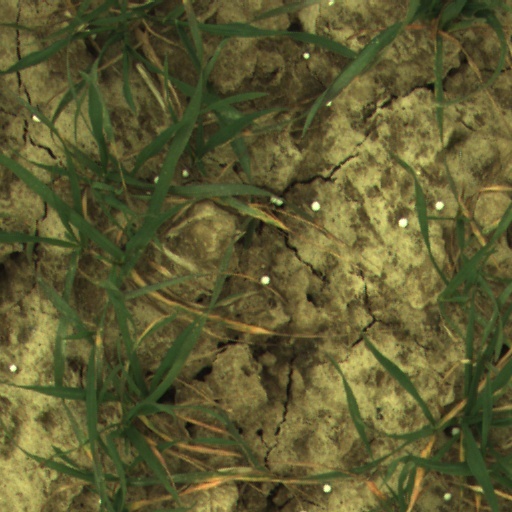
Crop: wheat